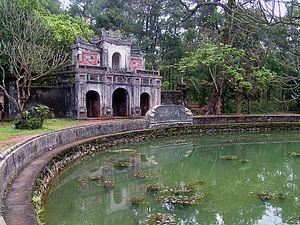
La pagode Từ Hiếu est une pagode bouddhiste situé à 5 kilomètres au sud-ouest du centre-ville de Hué.
L'Ensemble de monuments de Huế désigne l'ensemble des monuments de cette ville inscrit au patrimoine mondial de l'UNESCO en 1993. Il comprend principalement la Citadelle, à l'intérieur de celle-ci, la Cité impériale et encore à l'intérieur de celle-ci, la Cité pourpre interdite et quelques autres bâtiments en ville ou dans sa proximité immédiate, en relation avec la Cité impériale.